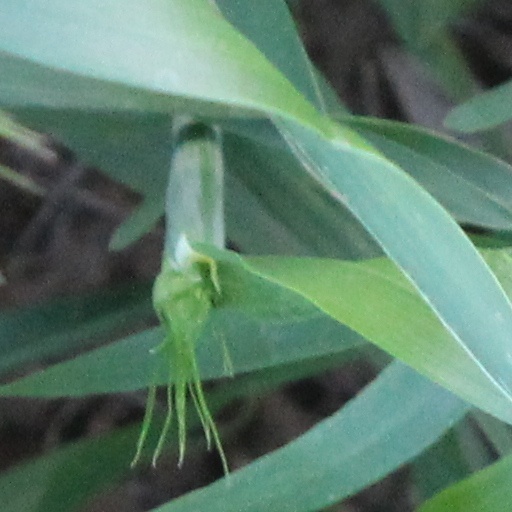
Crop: wheat